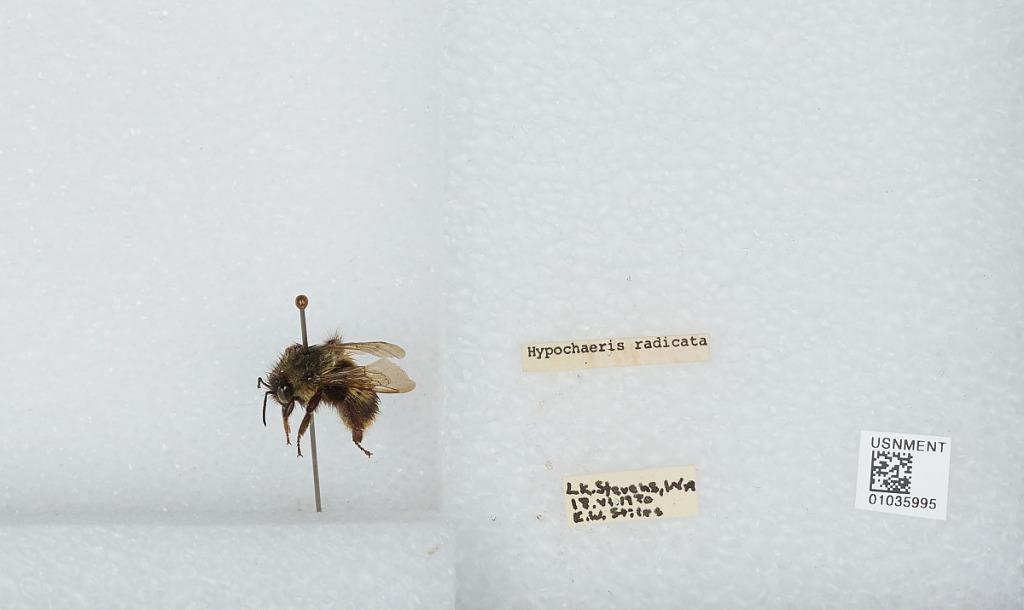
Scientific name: Bombus (Pyrobombus) mixtus Cresson
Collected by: E. Stiles
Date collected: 1970-6-18
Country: United States
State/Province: Washington
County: Snohomish
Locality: Lake Stevens
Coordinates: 48.0197, -122.066